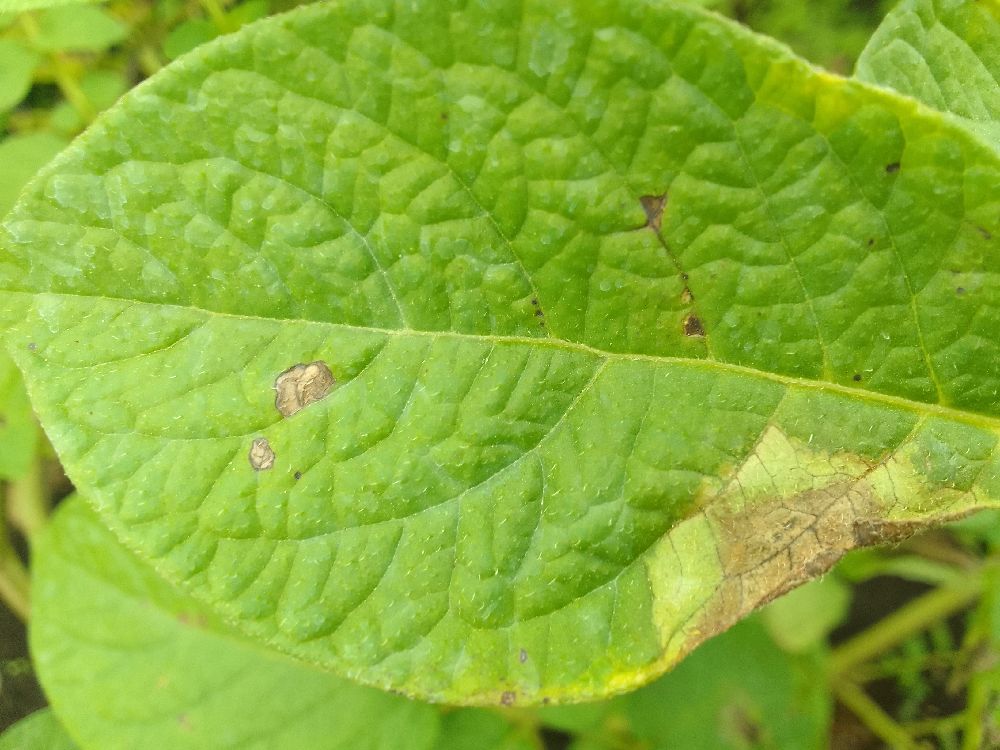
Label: Late blight